Cutie and the Boxer

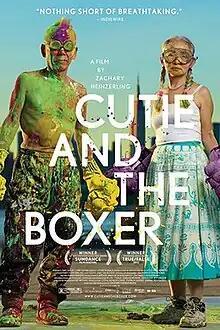
Theatrical release poster

Cutie and the Boxer is a 2013 American documentary film produced, shot, and directed by Zachary Heinzerling. The film focuses on the chaotic 40-year marriage of two artists, Noriko Shinohara and her husband the boxing painter Ushio, featuring original artwork by the couple. Heinzerling said of the couple: "When I first met [the Shinoharas], I was just struck by the raw spirit and beauty that emanates from their faces, their lifestyle, their art, everything about them has so much purpose and character. Even if you don’t speak Japanese, even if you have no previous knowledge of their artwork or who they are, you’re immediately captivated by their presence. They live in a world that’s kind of a time warp that hearkens back to the ‘70s New York SoHo art scene that is sort of canonized in history, certainly from my point of view."